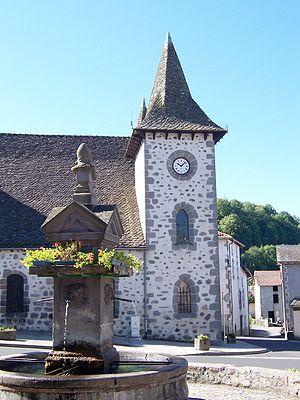
Jussac est une commune française, chef-lieu de canton, située dans le département du Cantal en région Auvergne-Rhône-Alpes.